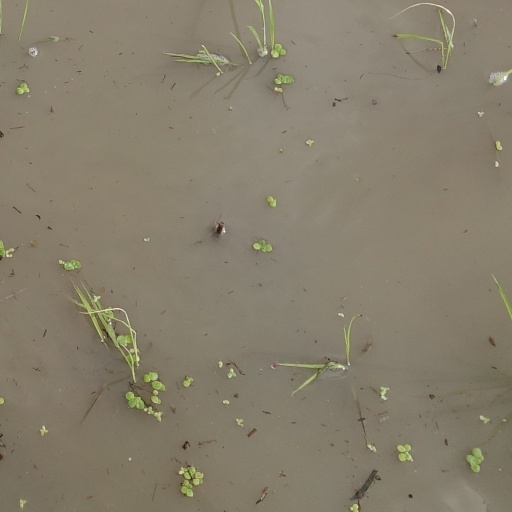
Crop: rice